Jette Torp

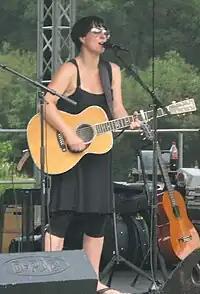
Jette Torp, Liselund, July 2010

Jette Torp (born 16 December 1964) is a Danish singer and entertainer. Born in Frederiksberg, Copenhagen, the family moved to Ry near Skanderborg in Jutland when she was five years old.